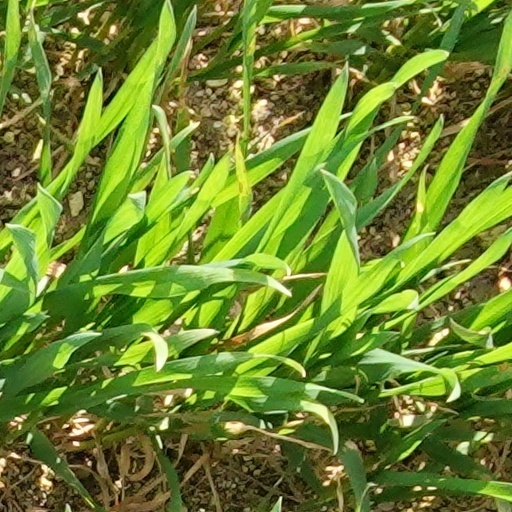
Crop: wheat